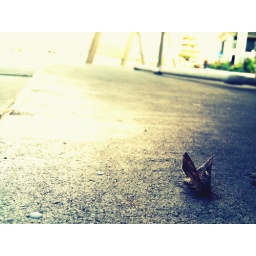
Saw this moth flying around struggling to keep flight. It hit a window and kamakazed to it's demise